SRAM Corporation

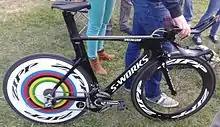
2014 time trial bike of world champion Ellen van Dijk with SRAM.

SRAM is among component manufacturers that have consistently assigned equal value to women's cycling. Products and technologies that reflect that commitment to the broad range of female riders’ needs include shifter Reach Adjust, Quarq cranksets available in down to 162.5 mm lengths, and 36 cm wide Zipp handlebars.